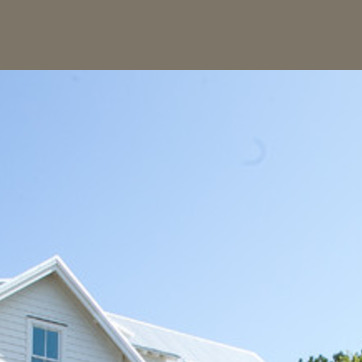
Material: sky